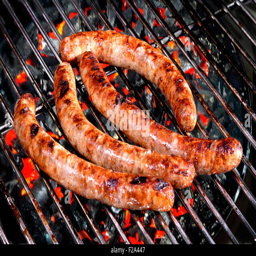
sausages on a barbecue , red hot coals